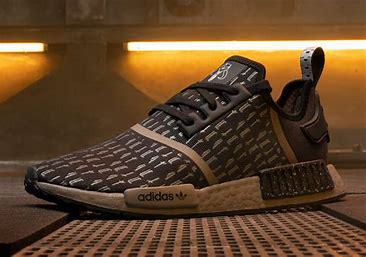
Brand: Adidas
Model: NMD_R1